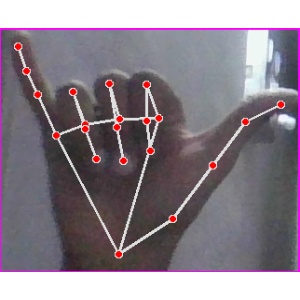
अक्षर: य